Greater Napanee

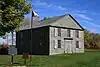
Old Hay Bay Church built in 1792

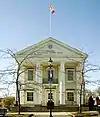
Napanee Town Hall built in 1856

Napanee's downtown core (along Dundas Street) is also lined with historical buildings dating back to the 1800s. The Town of Greater Napanee's Self-Guided Historic Walking Tour provides locations and information on these sites as well as other historical locations nearby.